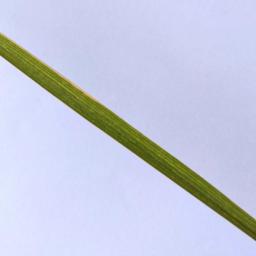
Label: Rice___Healthy